Wives of Henry VIII

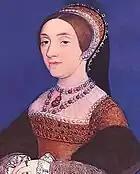
Catherine Howard

Anne Boleyn (c. 1501 or 150719 May 1536) was Henry's second wife and the mother of Elizabeth I. Henry's marriage to Anne and her later execution made her a key figure in the political and religious upheaval at the start of the English Reformation. She was the daughter of Sir Thomas Boleyn and Elizabeth Howard, daughter of Thomas Howard, 2nd Duke of Norfolk. She was dark-haired with beautiful features and lively manners; she was educated in Europe by Margaret of Austria. She then moved to France, and lived there for some years, largely as a lady-in-waiting to Queen Claude.